Artyom Zdunov

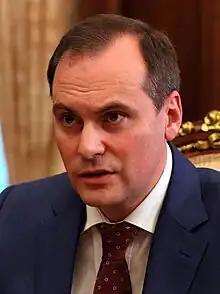
Zdunov in 2023

Artyom Alekseyevich Zdunov (born 18 May 1978), is a Russian politician, who is currently the 3rd Head of the Republic of Mordovia since 29 September 2021.